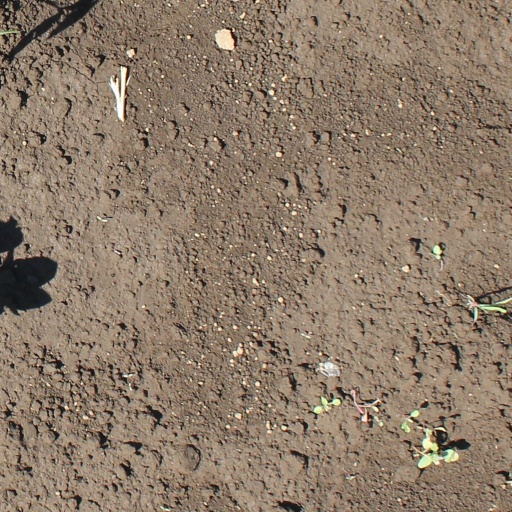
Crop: soybean